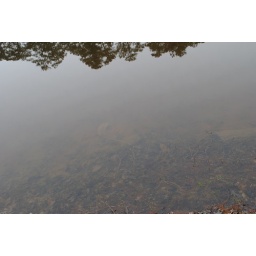
under water rock